Zamboanga del Norte Provincial Board

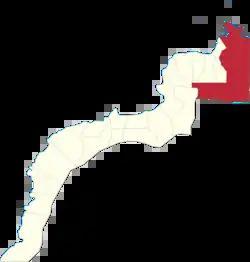
Map of the 1st District of Zamboanga del Norte

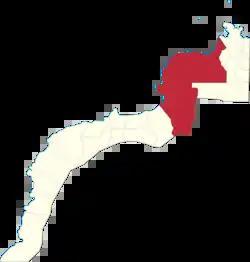
Map of the 2nd District of Zamboanga del Norte

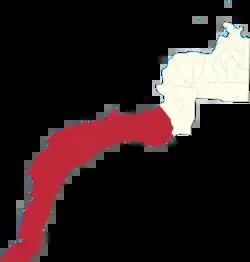
Map of the 3rd District of Zamboanga del Norte

These are members representing a group of elected councilors from the two City Councils (Dapitan and Dipolog) and twenty-five Municipal Councils of Zamboanga del Norte.